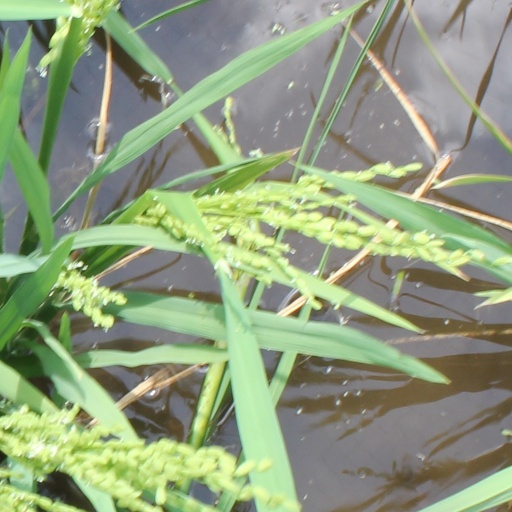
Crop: rice